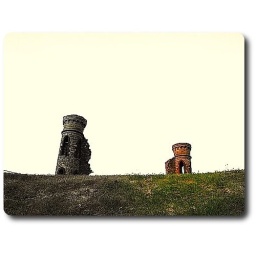
It's not so black and white these days in Dungannon